Mismatch loss

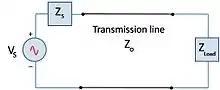
Figure 1. Simple circuit showing characteristic impedance Z and the load impedance Z. In a perfectly matched system Z=Z, and there is no mismatch loss.

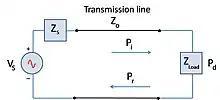
Figure 2. Simple circuit showing incident power, P, on a load. The reflected power will be the difference between P and the power delivered, P.

formula_7 is the magnitude of the reflection coefficient. Note that as the reflection coefficient approaches zero, power to the load is maximized.